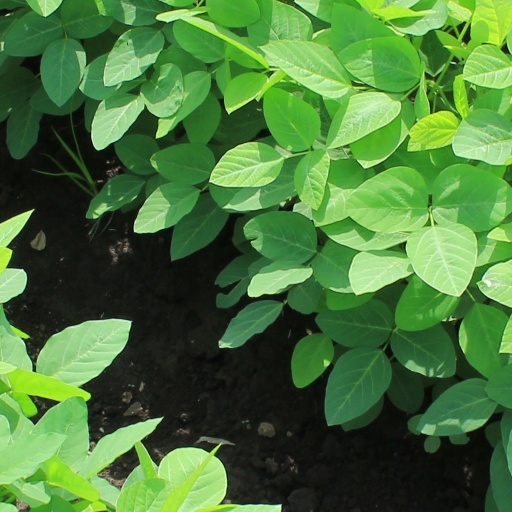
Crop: soybean